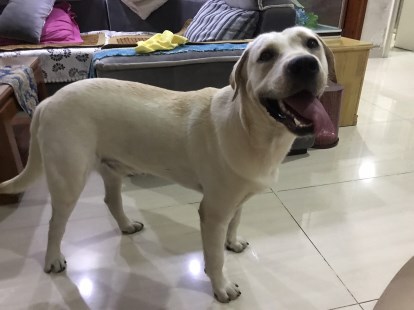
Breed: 3580-n000122-Labrador_retriever